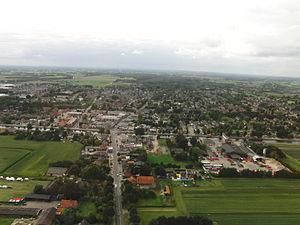
Vroomshoop est un village situé dans la commune néerlandaise de Twenterand, dans la province d'Overijssel. Le 1ᵉʳ janvier 2006, le village comptait 9 270 habitants.